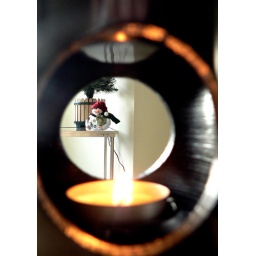
Oil filled (cranberry) burner with candle all lit and snow man and xmas tree in the background